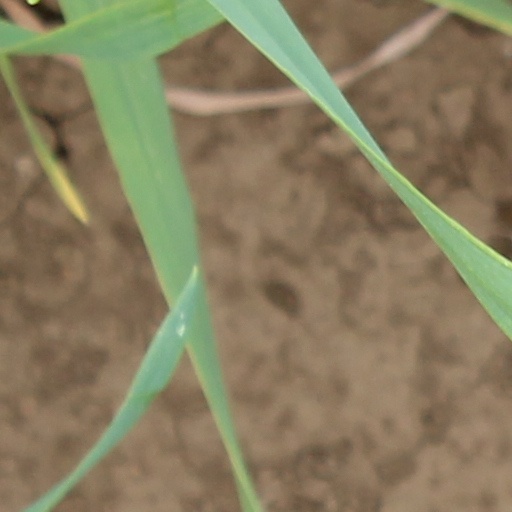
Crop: wheat